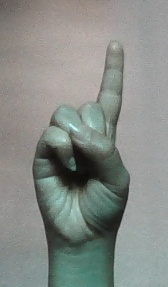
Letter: bb